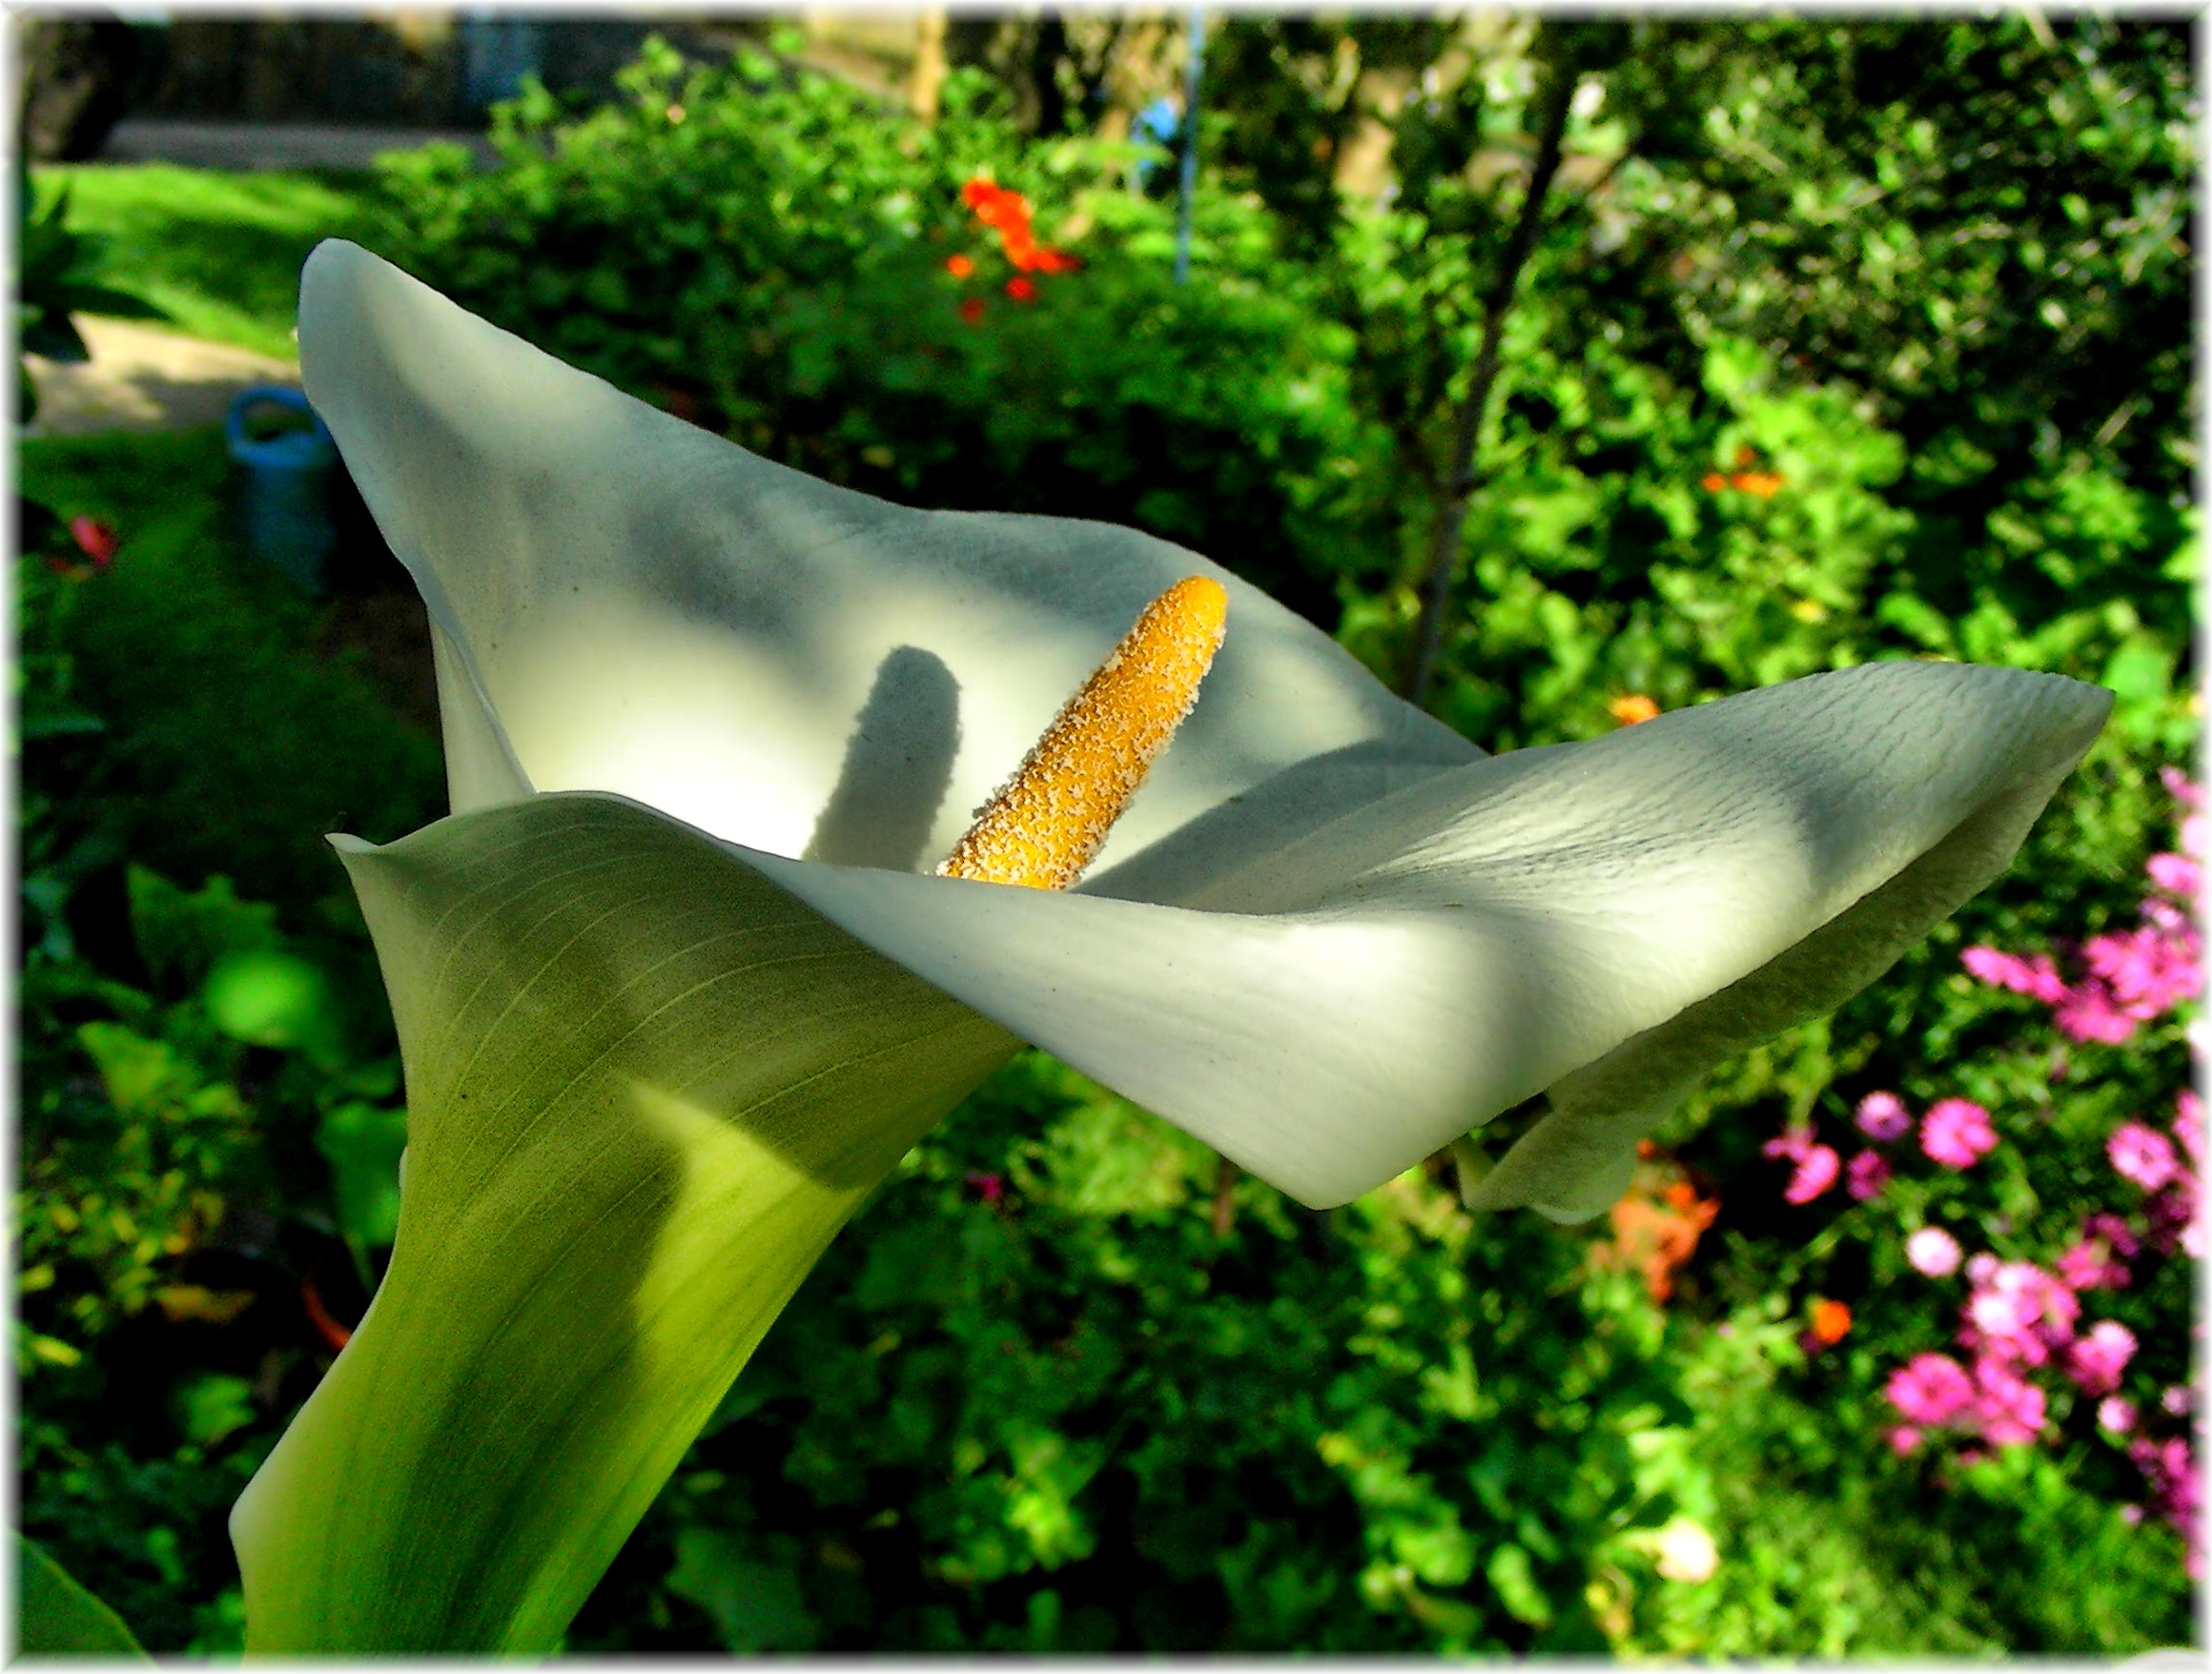
nature, grass, plant, lawn, leaf, flower, petal, green, garden, flora, naturaleza, flores, natureza, natur, arum, frores, calas